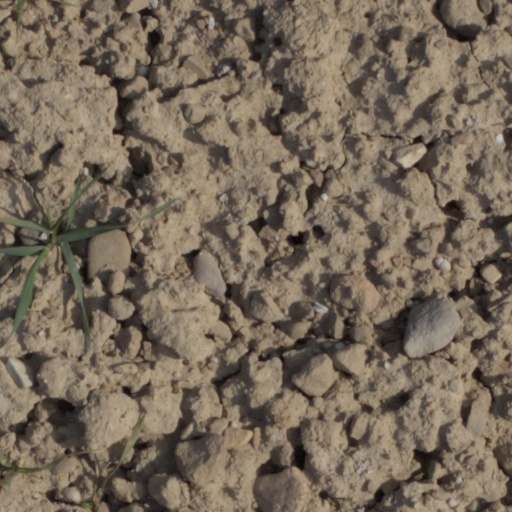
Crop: wheat